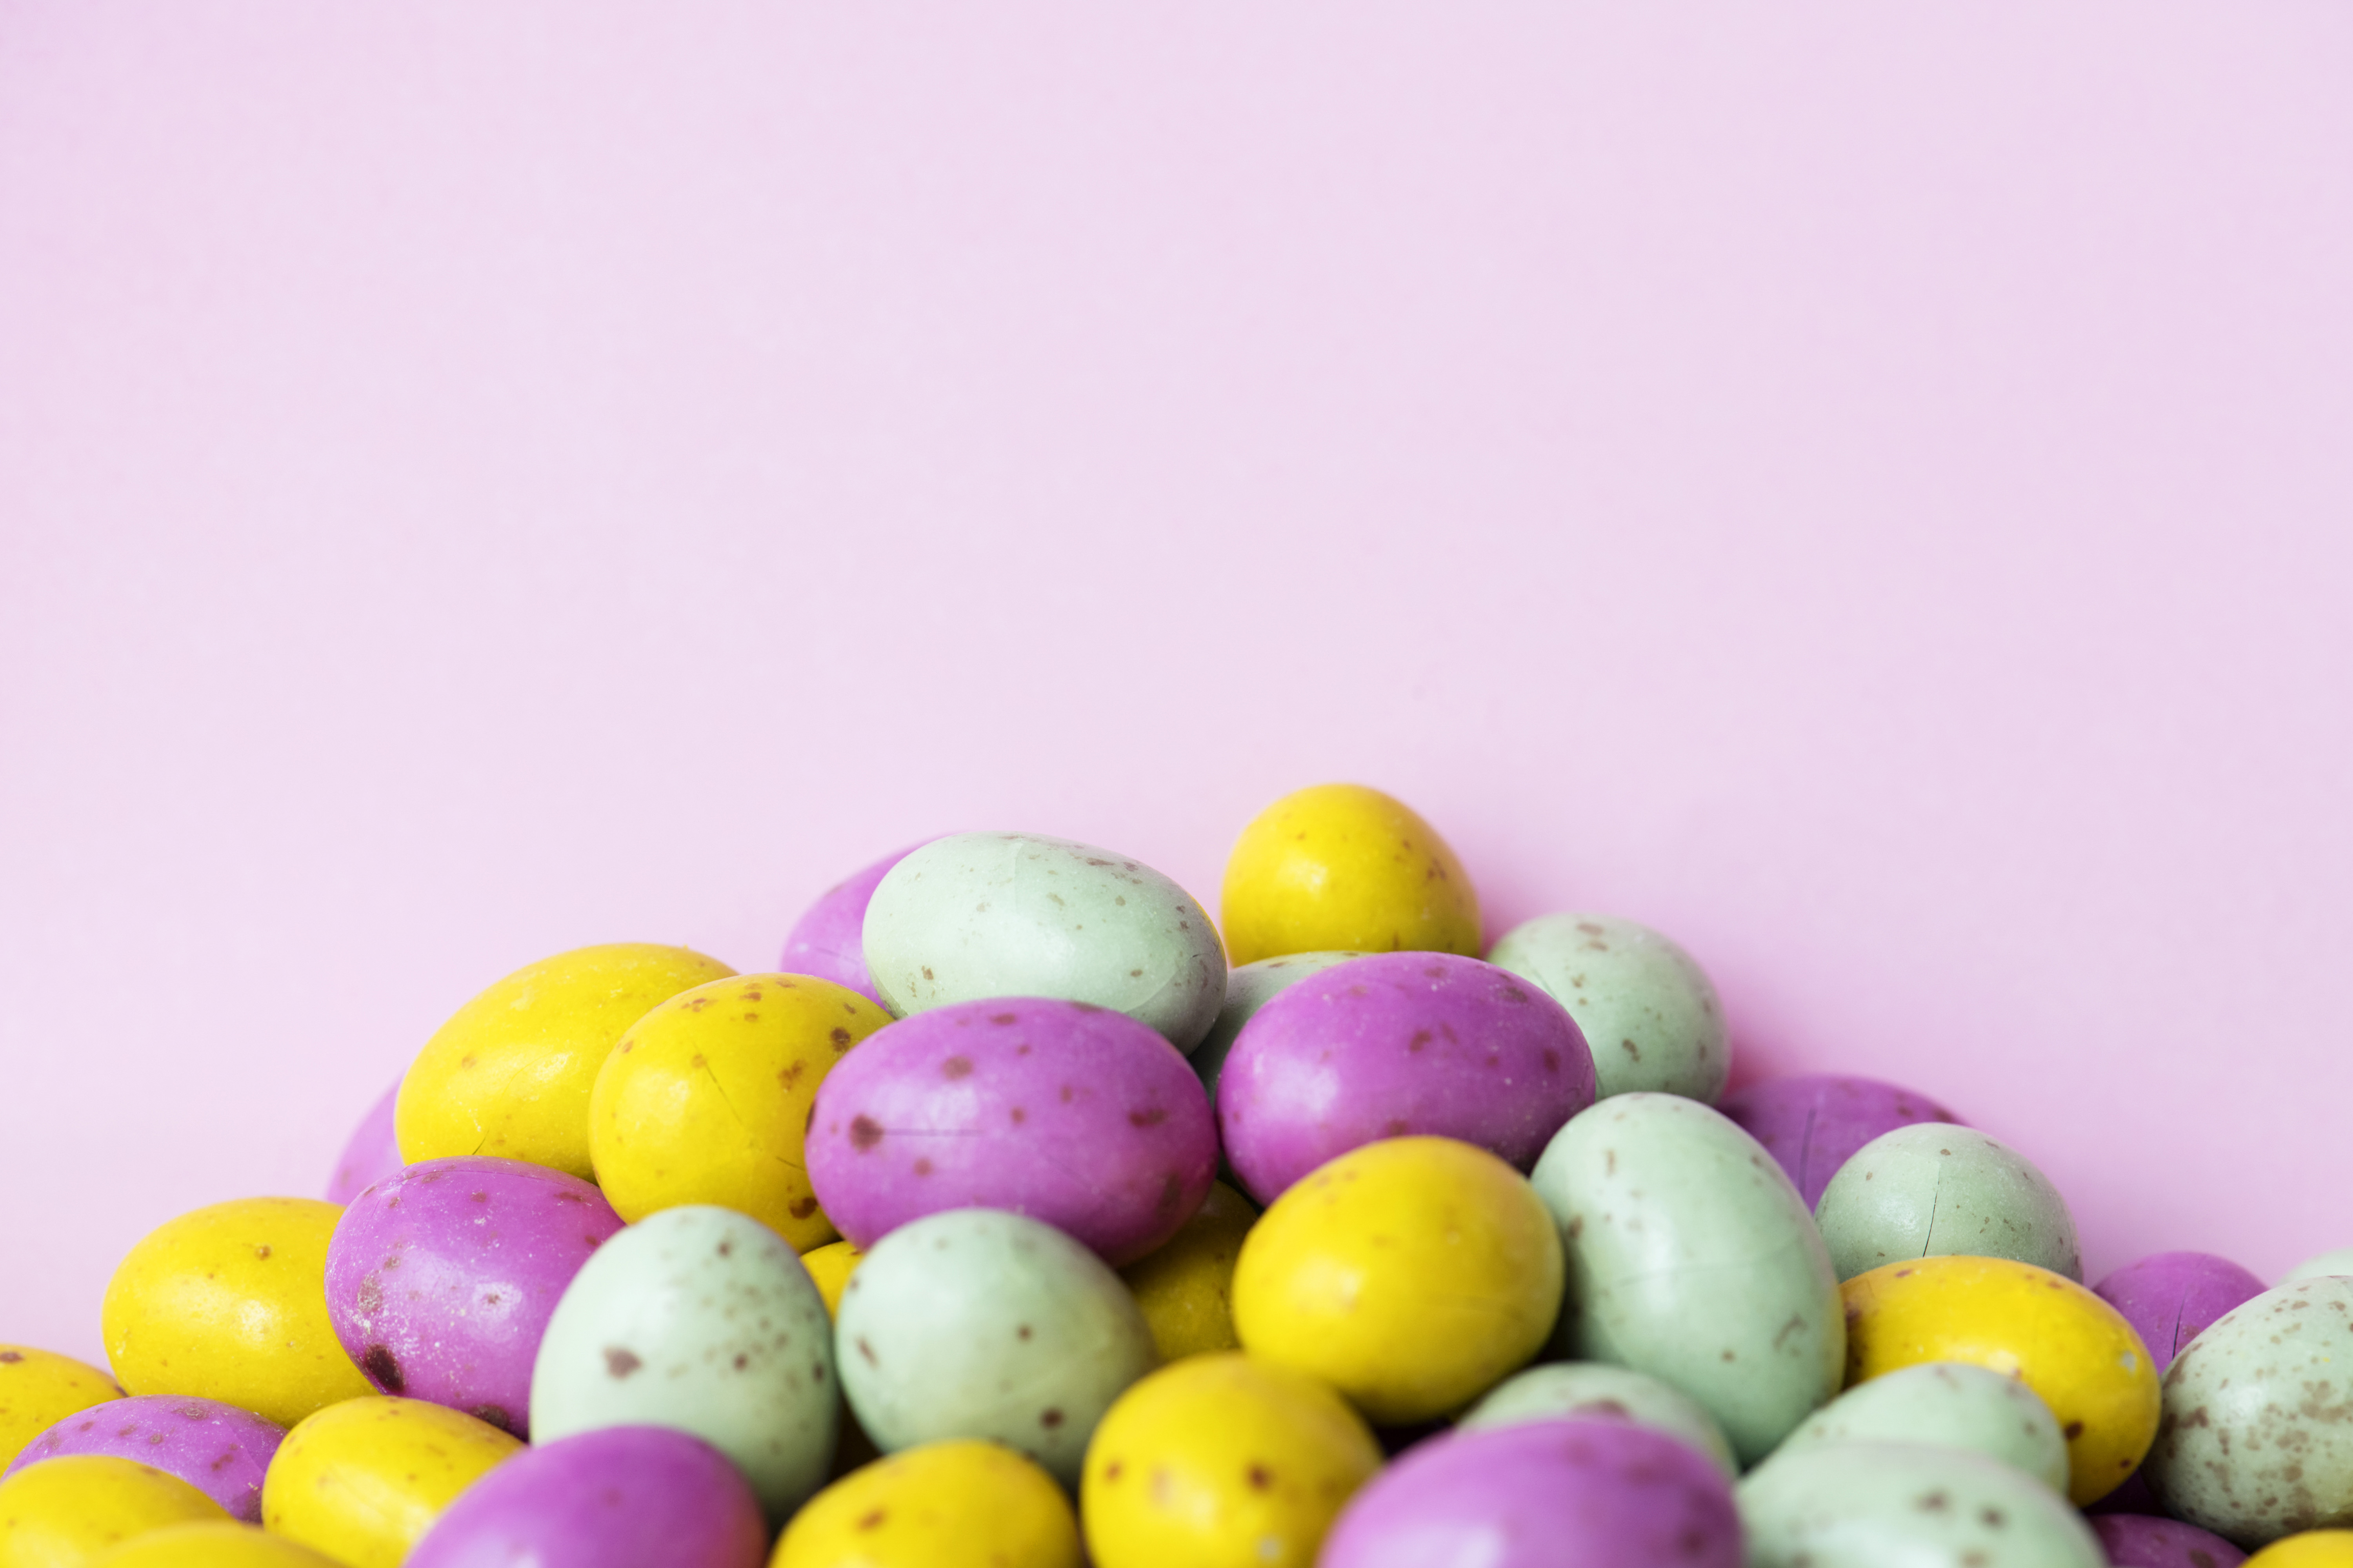
background, ball, bean, bonbon, candy, candy background, chocolate, chocolate egg, closeup, cocoa, color, colorful, colorful bean, colors candy, confectionery, copy space, decoration, delicious, design space, diverse, easter, egg, flavor, food, group, isolated, mixed, pastel, round, snack, stone, sugar, sugary, sweet beans, sweets, taste, tasty, texture, textured, treat, variety, wallpaper, yummy, yellow, easter egg, sweetness, fruit